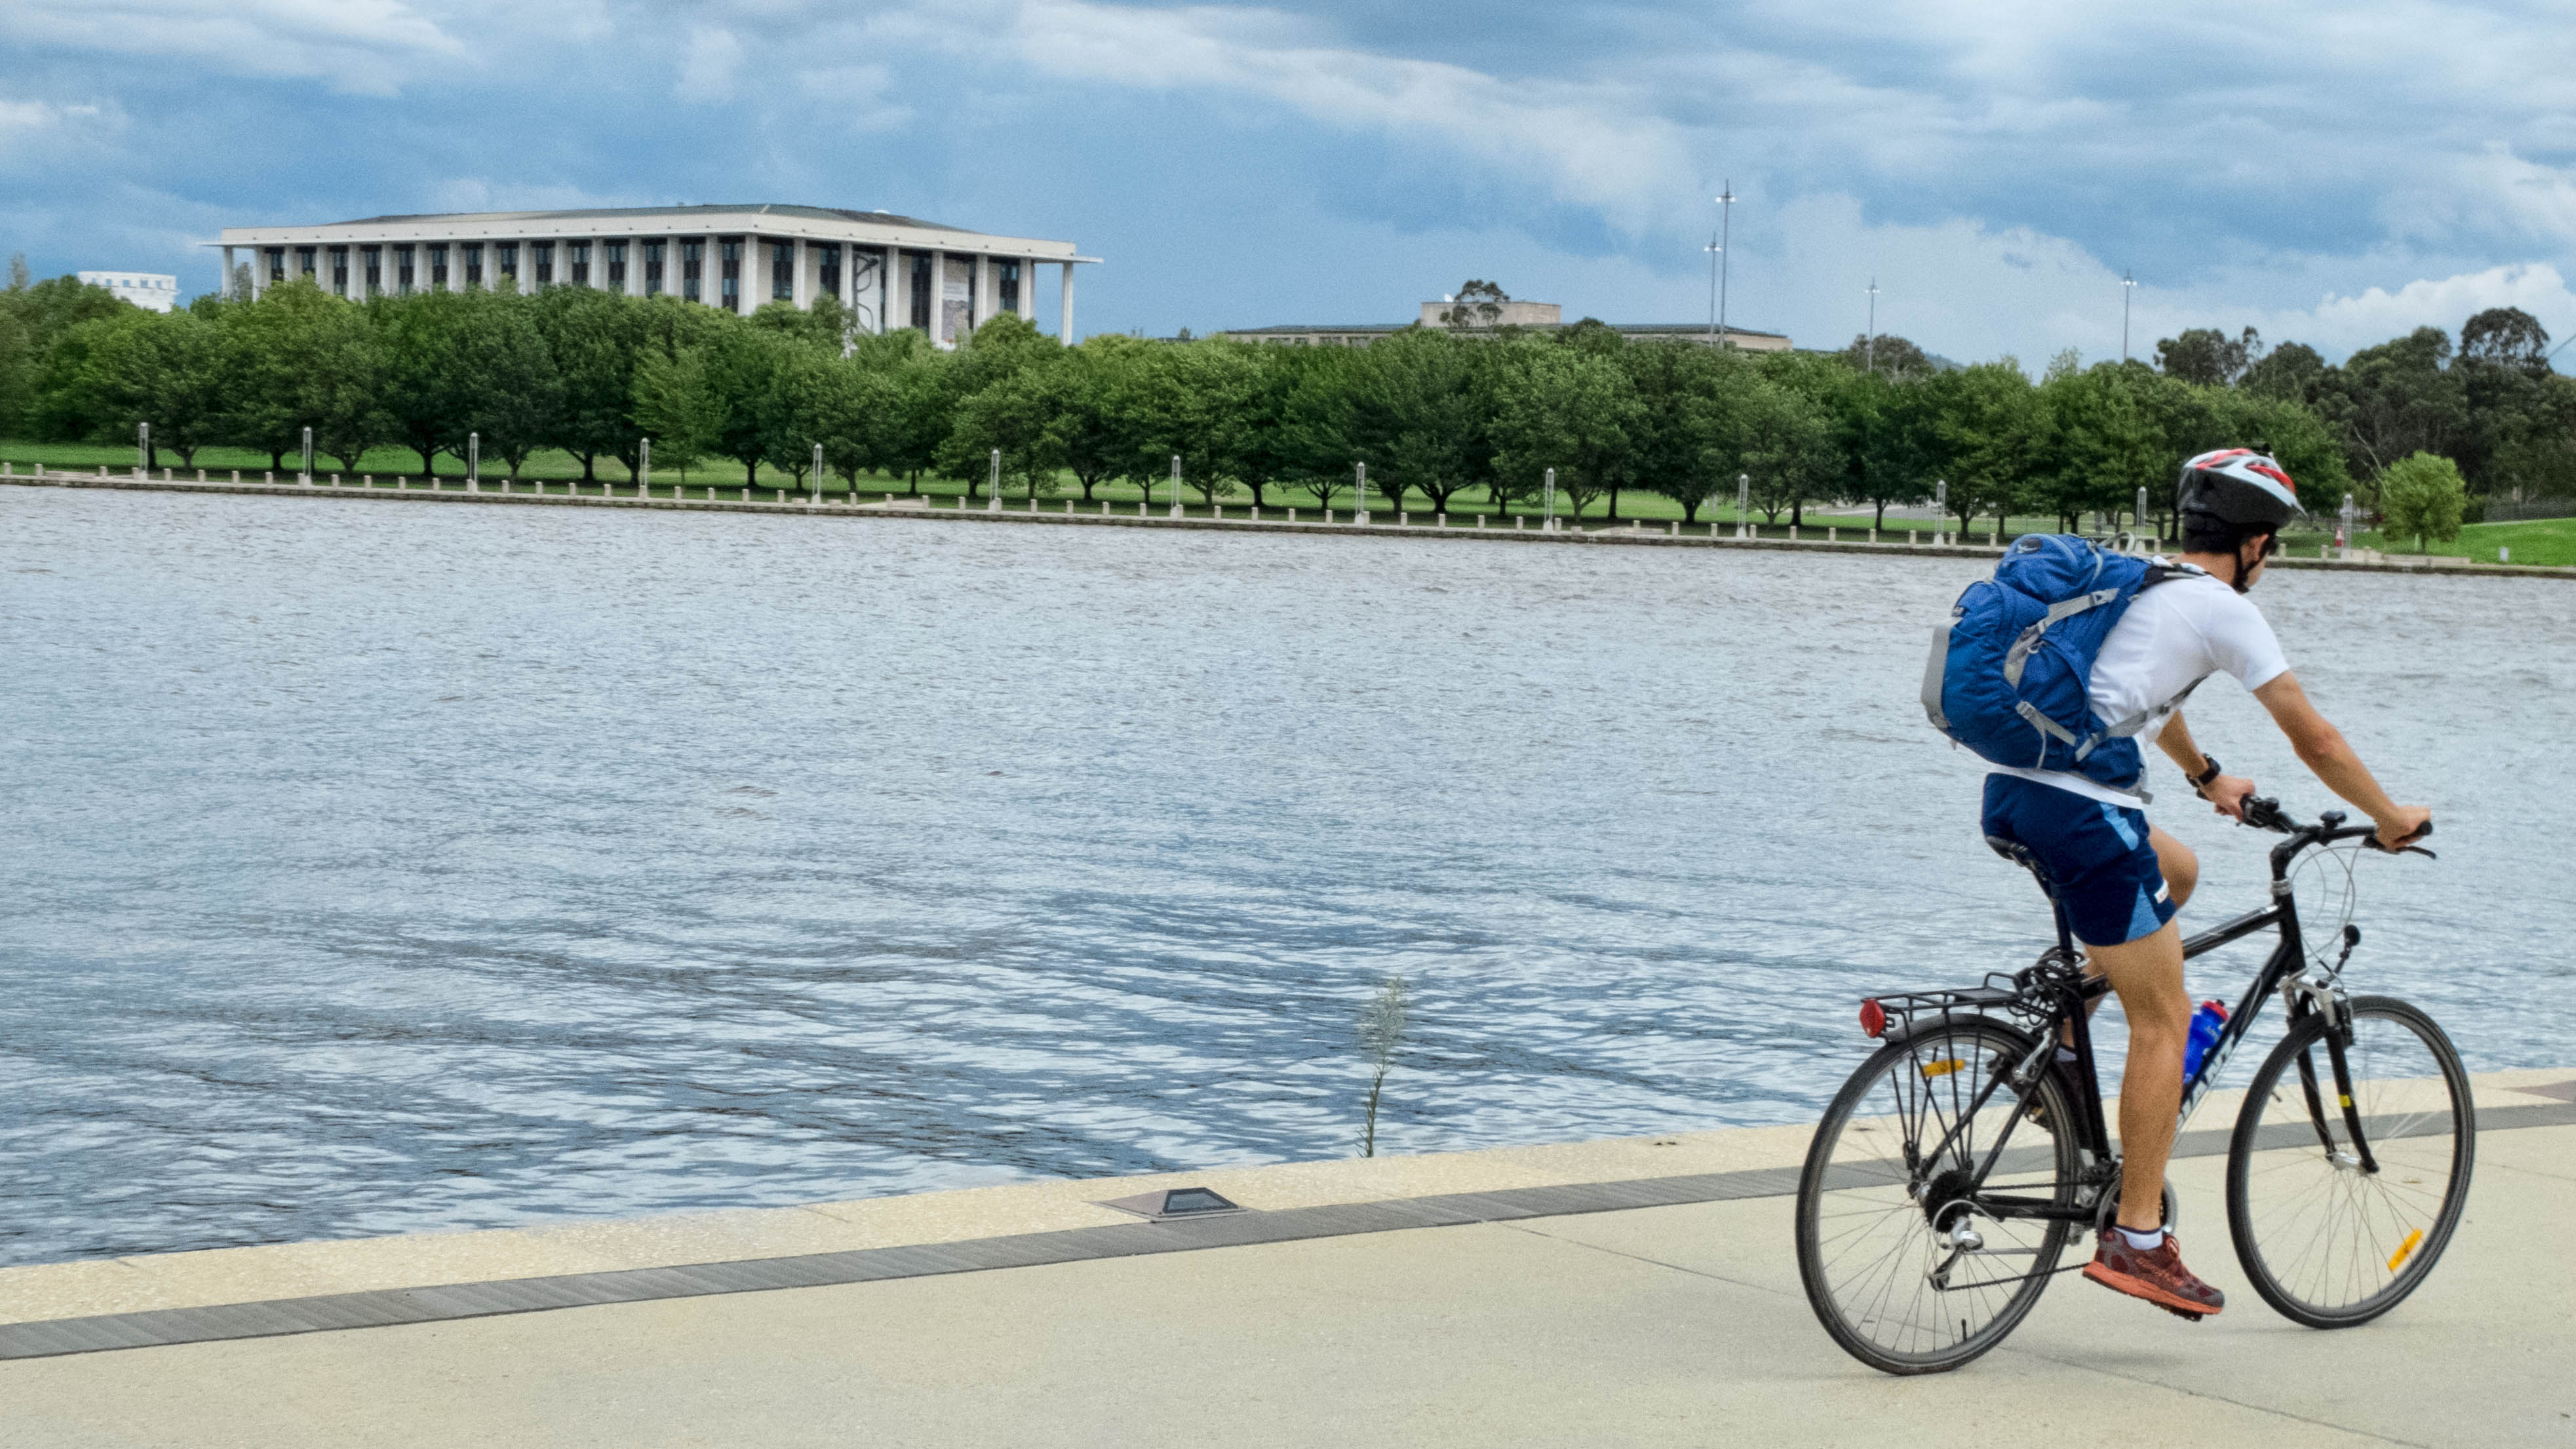
bicycle, vehicle, leisure, sports equipment, cycling, sports, road cycling, endurance sports, duathlon